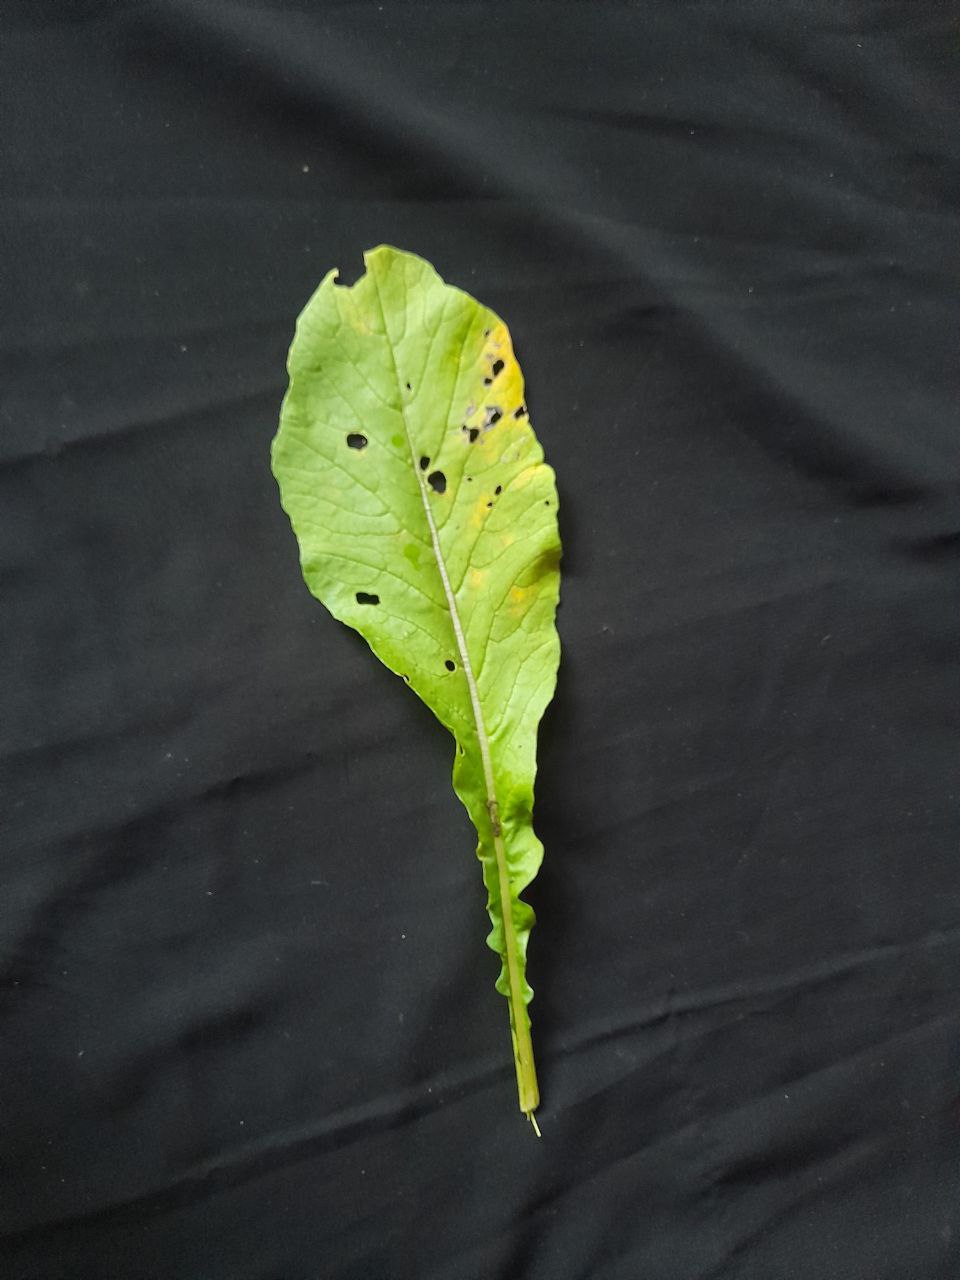
Label: flea beetle